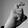
ASL letter: X